Los Angeles

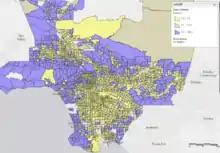
Percentage of households with incomes above $150k across Los Angeles County census tracts

The city's street patterns generally follow a grid plan, with uniform block lengths and occasional roads that cut across blocks. However, this is complicated by rugged terrain, which has necessitated having different grids for each of the valleys that Los Angeles covers. Major streets are designed to move large volumes of traffic through many parts of the city, many of which are extremely long; Sepulveda Boulevard is long, while Foothill Boulevard is over long, reaching as far east as San Bernardino. Drivers in Los Angeles suffer from one of the worst rush hour periods in the world, according to an annual traffic index by navigation system maker, TomTom. LA drivers spend an additional 92 hours in traffic each year. During the peak rush hour, there is 80% congestion, according to the index.